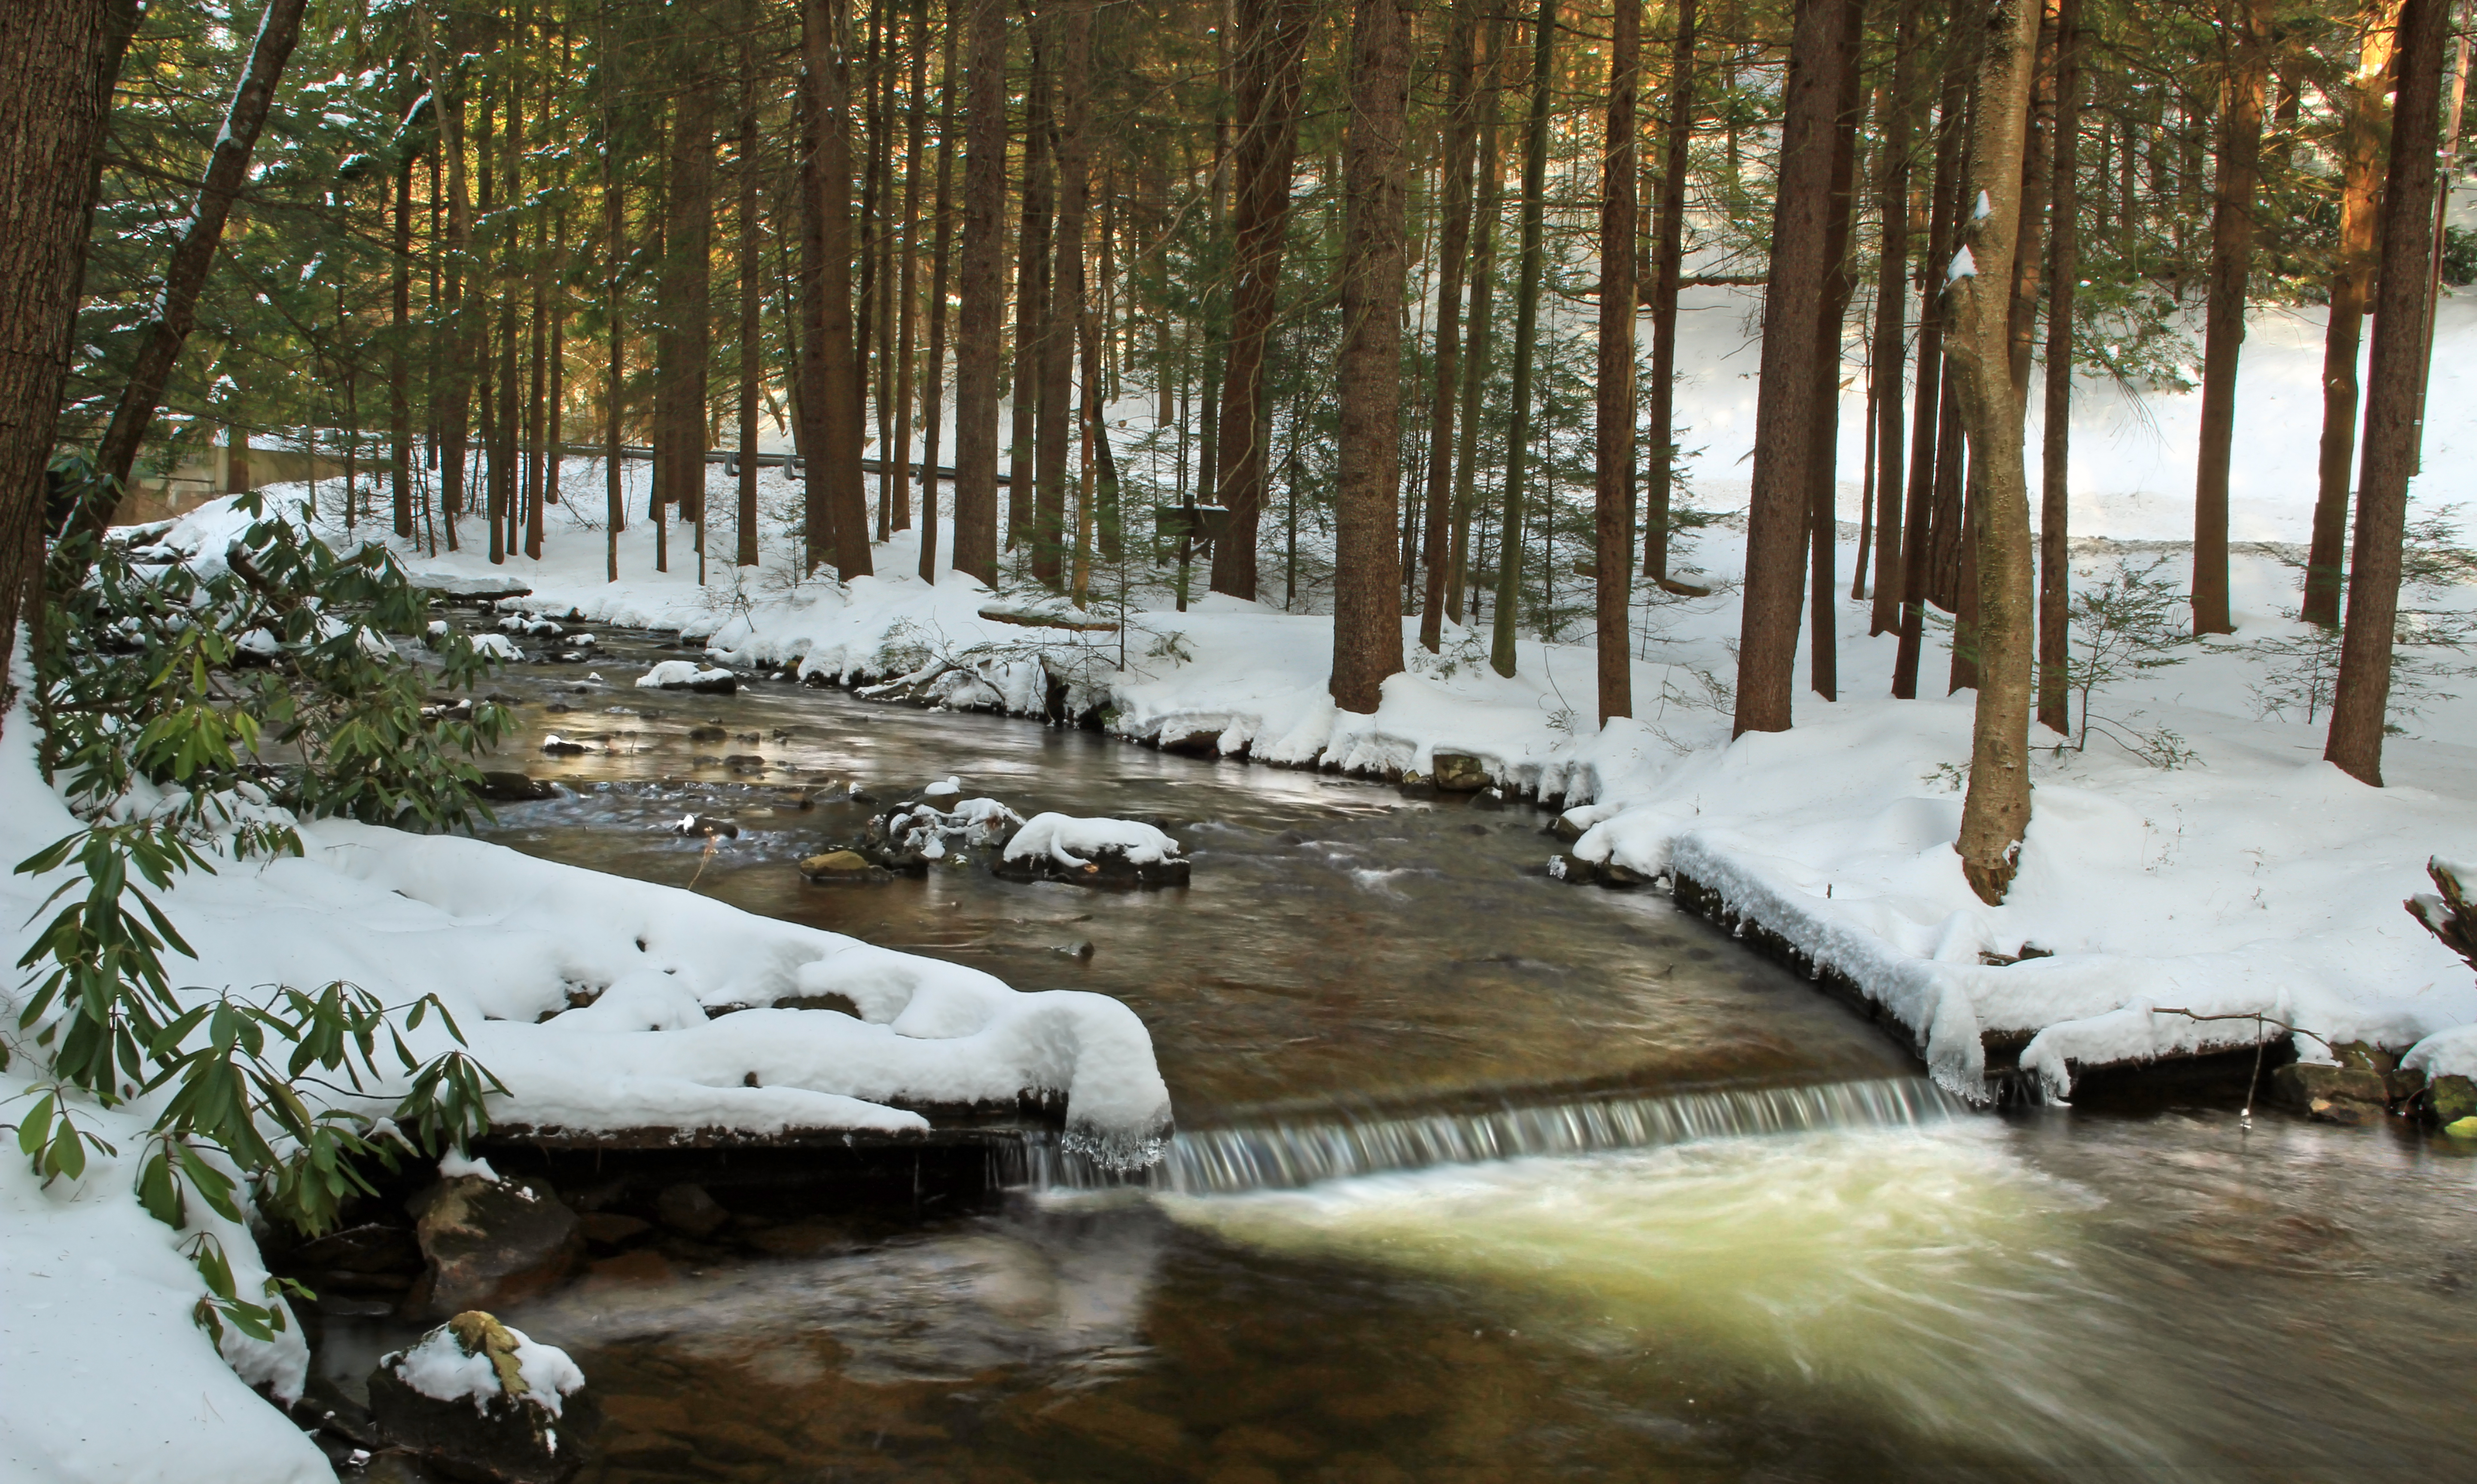
tree, water, forest, creek, wilderness, snow, winter, river, pond, stream, ice, weather, rapid, season, trees, creativecommons, coniferous, hemlocks, easternhemlocks, tsugacanadensis, cascades, pennsylvania, rhododendron, unioncounty, rapidrun, rbwinterstatepark, woodland